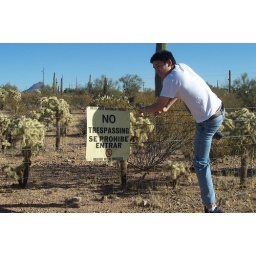
Aaron pretending to jump the fence by the No Trespassing sign